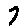
Label: 7